Pornographic film actor

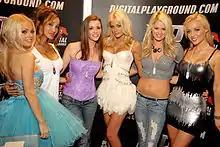
Pornographic film actresses for the studio Digital Playground. From left to right: Jesse Jane, Céline Tran, Raven Alexis, Riley Steele, Janie Summers, Kayden Kross, at the AVN Adult Entertainment Expo (2010)

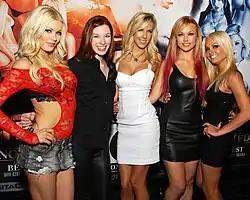
Digital Playground Girls: Riley Steele, Stoya, BiBi Jones, Kayden Kross, and Jesse Jane, at the AVN Expo, Las Vegas, Nevada on January 18, 2012

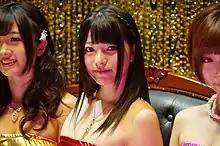
Ai Uehara, one of the most popular pornographic film actresses in Japan and recipient of numerous awards for her filmography at Tokyo Game Show 2014

Production of risqué films commenced with the start of photography. "Moving pictures" that featured nudity were popular in "penny arcades" of the early 1900s which had hand-cranked films and stereoscope glasses, as well as vitascope theaters. These attractions featured topless women, full frontal nudity, and sexual coupling.